Montblanc (company)

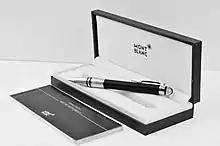
Montblanc StarWalker pen

While Montblanc is most known for its luxury pens, it also designs and distributes bags, small leather goods, and watches. Meisterstück is the company's flagship line of pens.